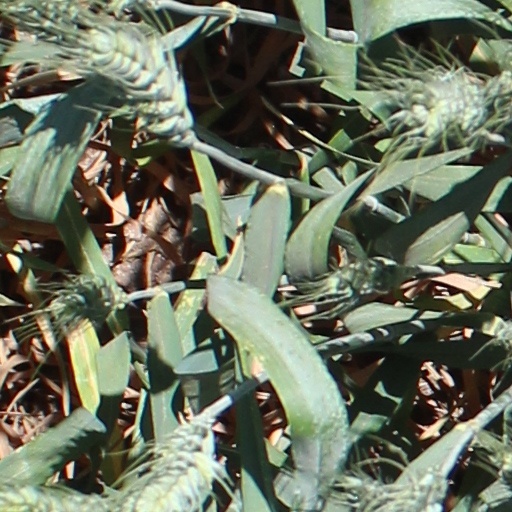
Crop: wheat